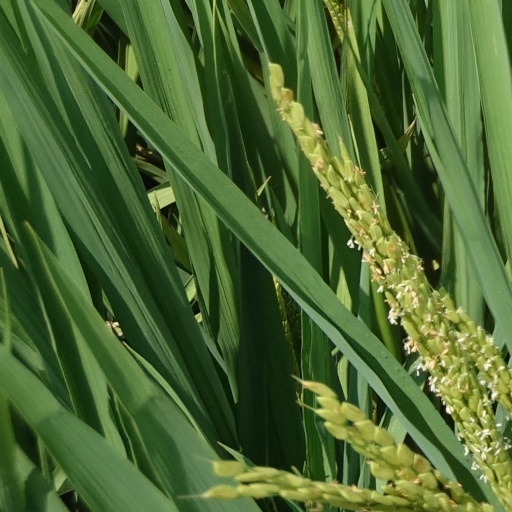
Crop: rice